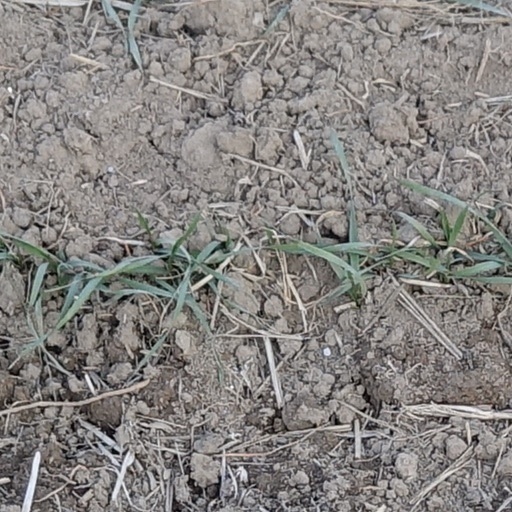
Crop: wheat